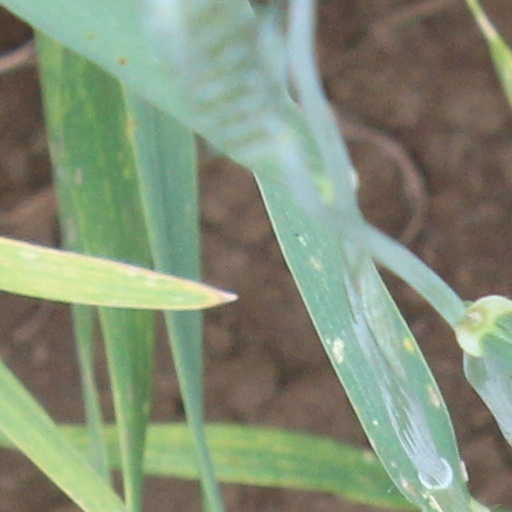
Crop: wheat